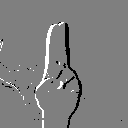
ASL letter: u